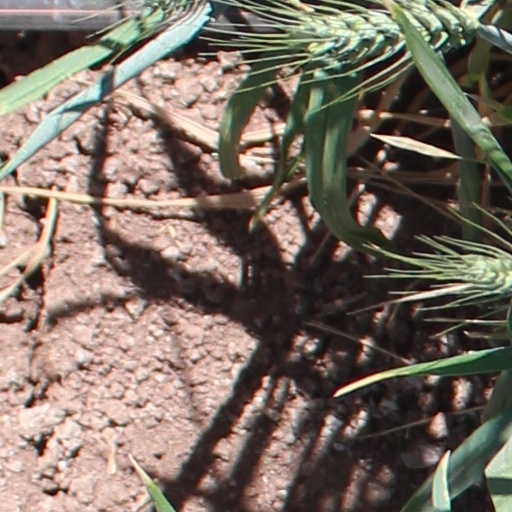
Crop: wheat